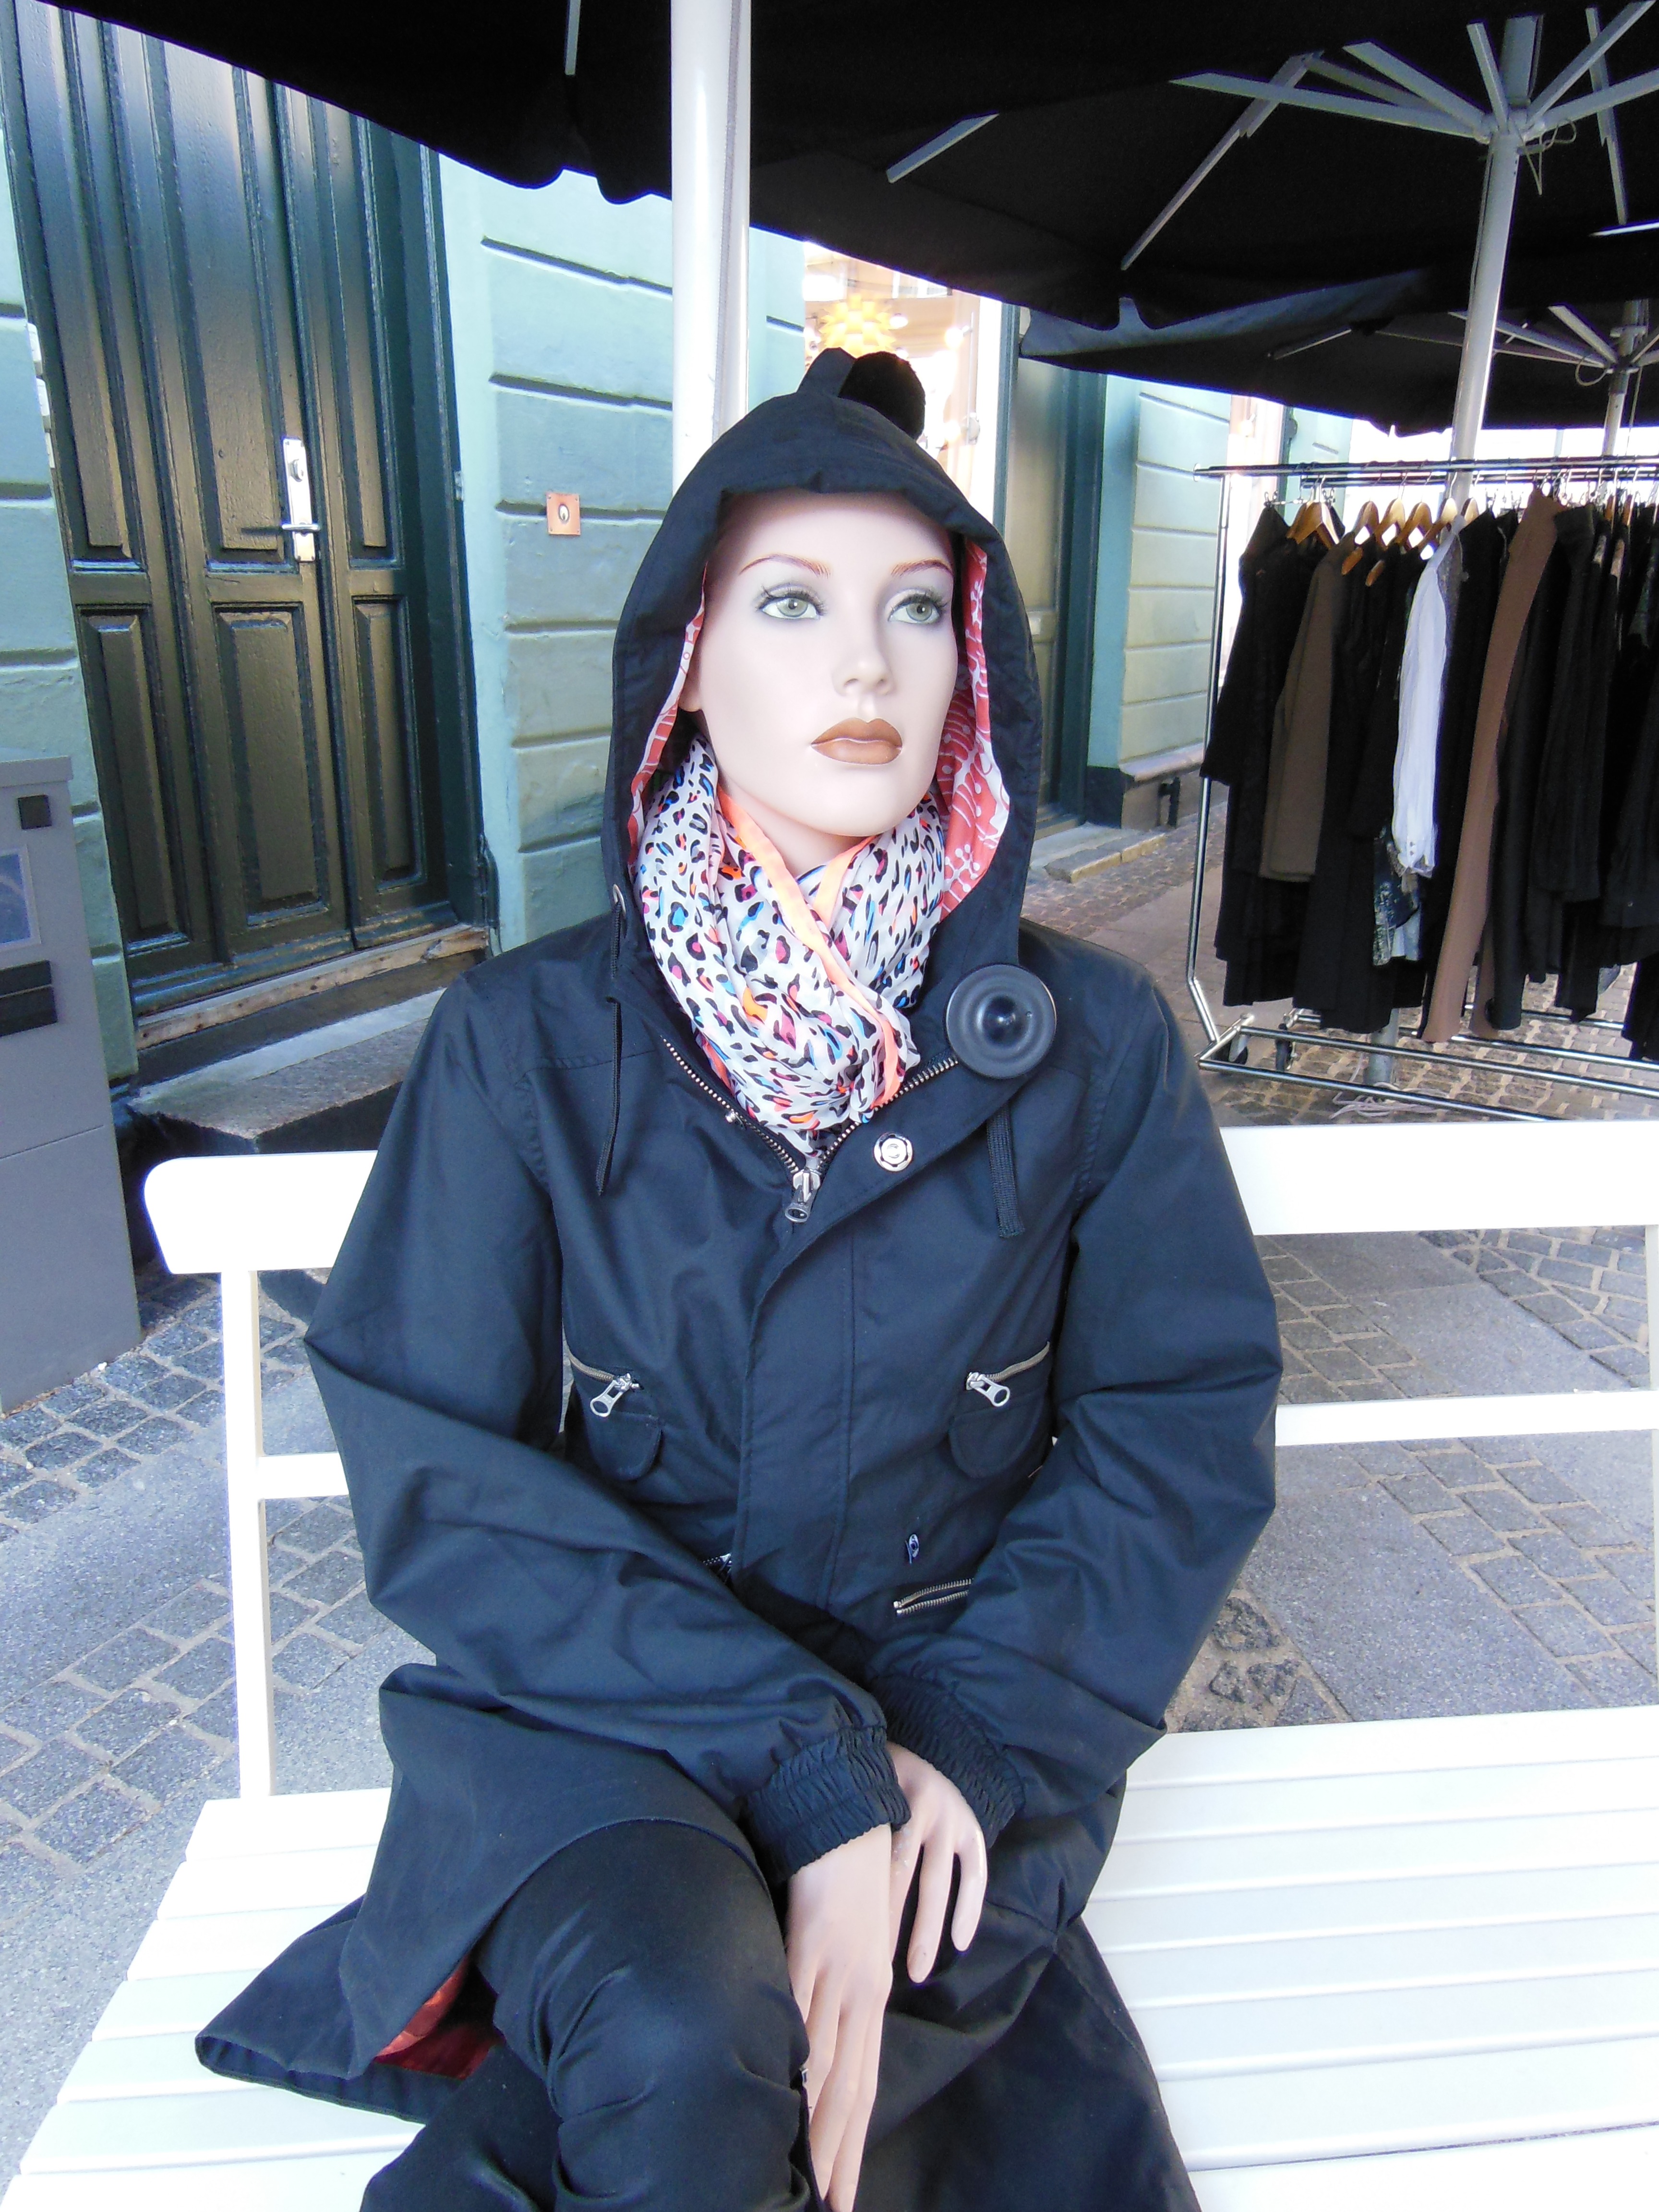
outdoor, bench, sitting, fashion, clothing, black, outerwear, mannequin, doll, dress, cap, costume, clothes, coloured sccarf